Pauline Markham

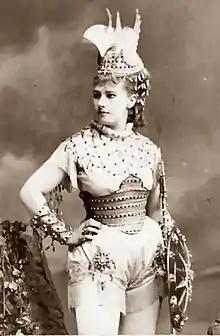
Pauline Markham c. 1870

Later in that year she accompanied Lydia Thompson to New York as a member of her "British Blondes", opening at Wood's Museum (Broadway at 30th Street) on September 28, in the burlesque of "Ixion, or the Man at the Wheel". In the piece Markham plays the goddess Venus who is seduced by King Ixion (Thompson). "Ixion" had a combined run of 102 matinee and evening performances before closing on December 26, 1868. The following February Markham began a long run at Niblo's Garden in "Forty Thieves", Thompson's burlesque of "Ali Baba and the Forty Thieves". At the Union Square Theatre (then the Grand Theatre Tammany) in August 1869 she played the central role Florizel in "The Queen of Hearts, or Harlequin; the Knave of Hearts, that Stole the Tarts, and the Old Woman Who Lived in the Shoe", a production that at least one "New York Herald" critic considered as foolish as its title.